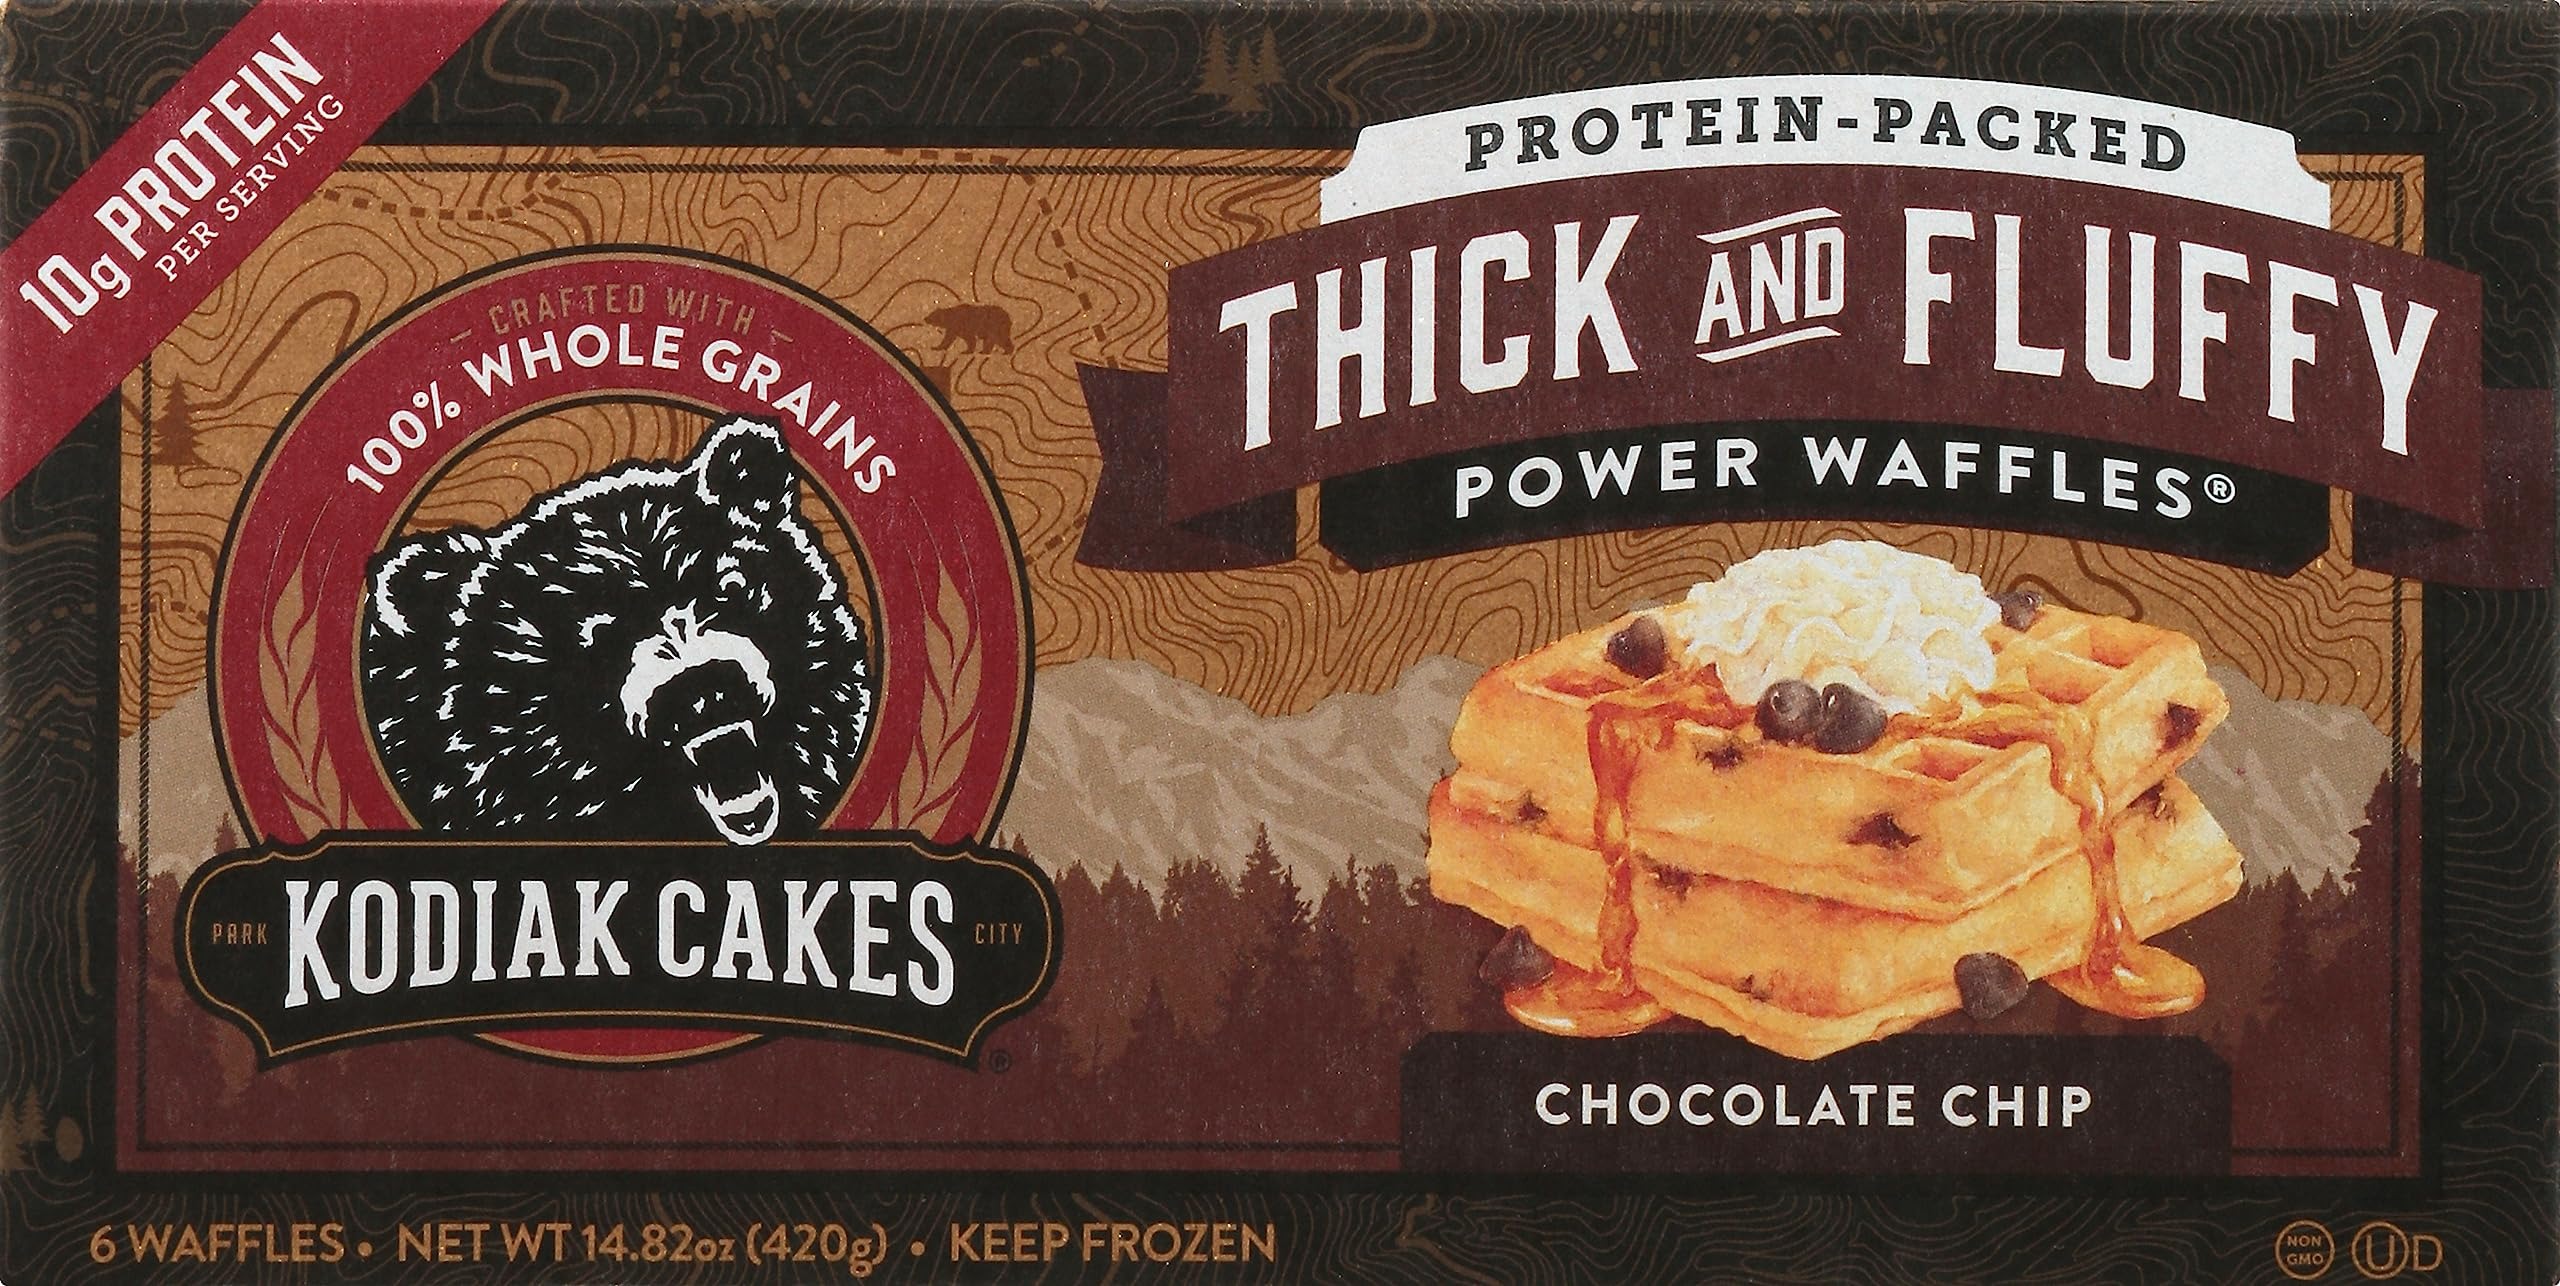
Item Name: Kodiak Cakes, Thick and Fluffy Power Waffles Chocolate Chip, 14.82 Ounce
Product Description: 10 g protein per serving. Crafted with 100% whole grains. Protein-packed. Whole grains taste better. Restoring the Real Food Tradition: For the extra hungry chocolate lover in your life there's Kodiak Cakes Chocolate Chip Thick & Fluffy Power Waffles. Whether you've got one foot out the door in the morning or need a filling option for a mid-day snack these waffles are quick and easy to prepare. Not to mention, they're made with 100% whole grains and boast 10 grams of protein. Rich, delicious, fluffy, and filling - they're hard to pass up. kodiakcakes.com. Instagram. Twitter. Facebook. YouTube. Pinterest. Nourishment for Today's Frontier: Kodiak started out of a red wagon. Learn our story and join our adventure at kodiakcakes.com. Grizzly Bear and Wildlife Foundations: We're committed to keeping the frontier wild for future generations. Your purchase helps us support foundations that protect grizzly bears and other wildlife habitats around the country. Discover Another Frontier Favorite: Flapjack & Waffle Mix; Protein-Packed Oatmeal; Muffin Power-Cups. Carton made with recycled paper. Please recycle. Product of Canada.
Value: 14.82
Unit: Ounce

Price: 7.99